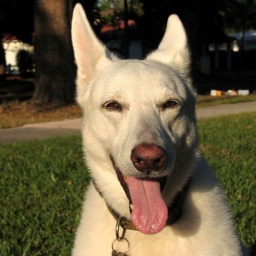
My girl Zero loves sitting in the sunshine.